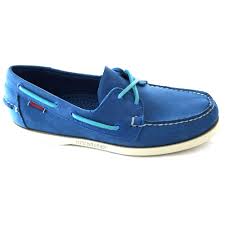
Label: Boat